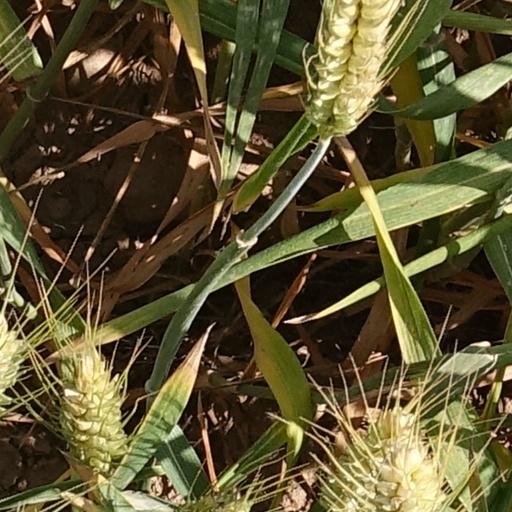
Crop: wheat